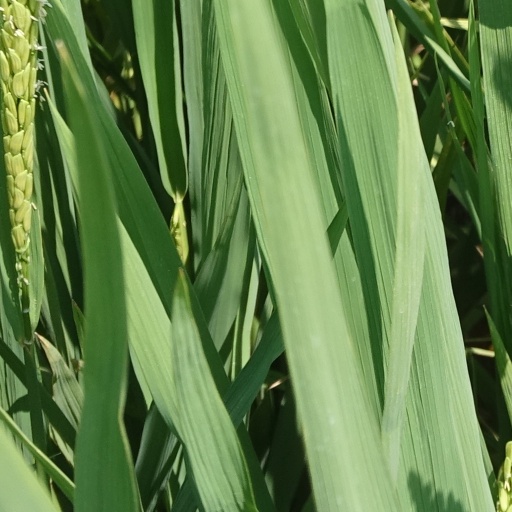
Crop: rice